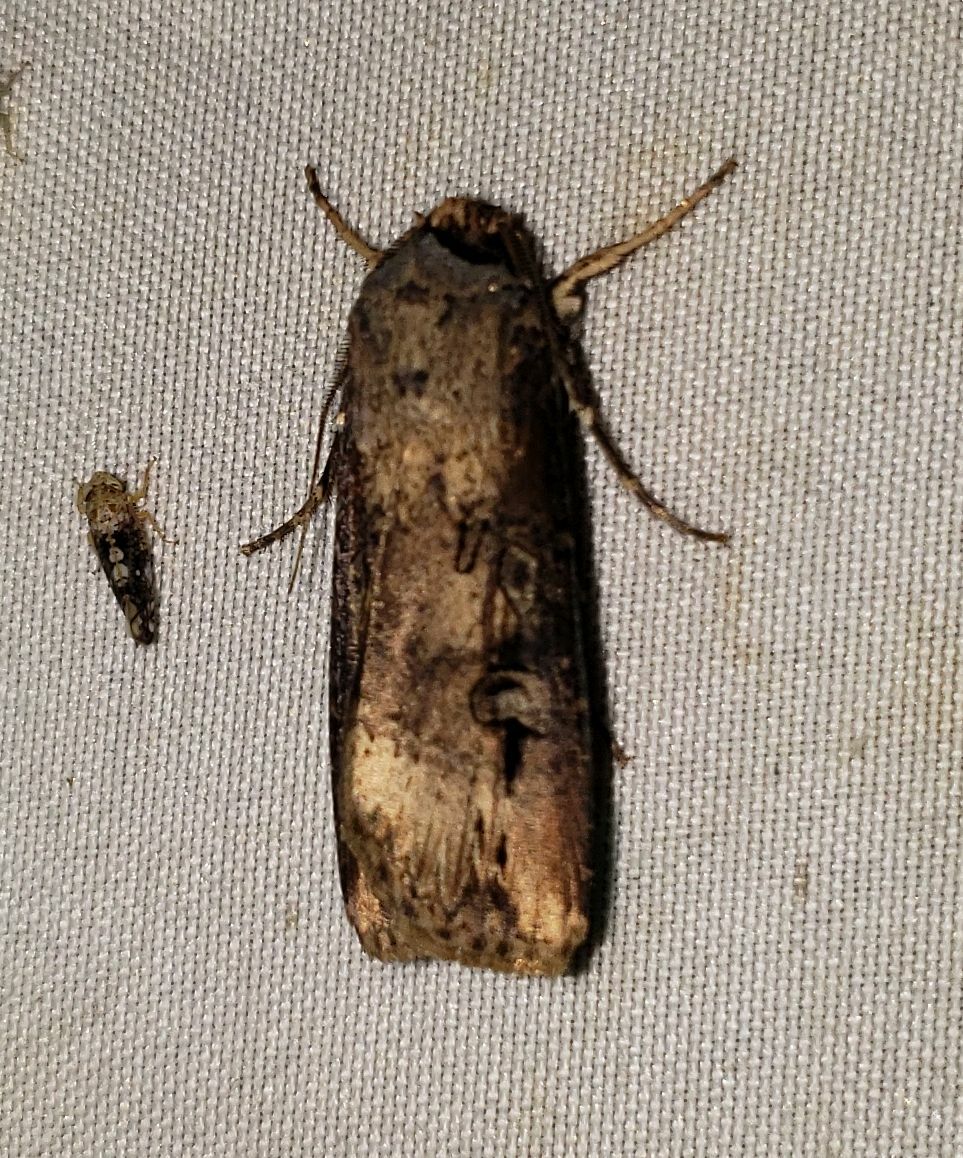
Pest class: cutworms